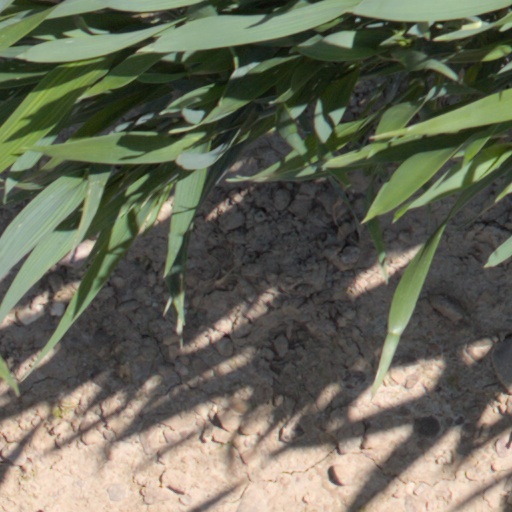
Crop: wheat